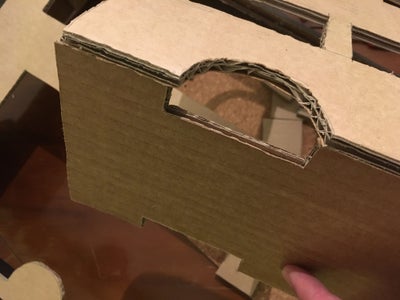
Label: cardboard